Senegal jack

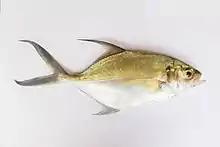
Senegal jack caught in The Gambia

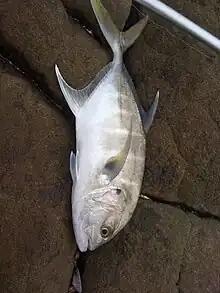
Caranx Senegallus

The Senegal jack ("Caranx senegallus"), also known as the African jack, is a species of large marine fish classified in the jack family Carangidae. The species is distributed through the tropical waters of the eastern Atlantic Ocean, ranging along the west African coast from Angola in the south to Mauritania in the north. It can be distinguished from co-occurring relatives by its longer dorsal fin lobe, as well as a host of other anatomical features. The Senegal jack grows to a known maximum length of 1 m. It is a coastal species, known to live semi-pelagically, inhabiting both the sea floor and surface waters to depths of around 200 m. The Senegal jack is a predatory species, taking fish, crabs and shrimps as its main prey items. The species reaches sexual maturity at 21 cm in females and 24 cm in males, with spawning occurring in two periods; February to April and September to November. The species is of minor importance to fisheries, and is not discriminated from other jacks in catch statistics. It is taken by trawls, seines and hook and line, and sold fresh or preserved.